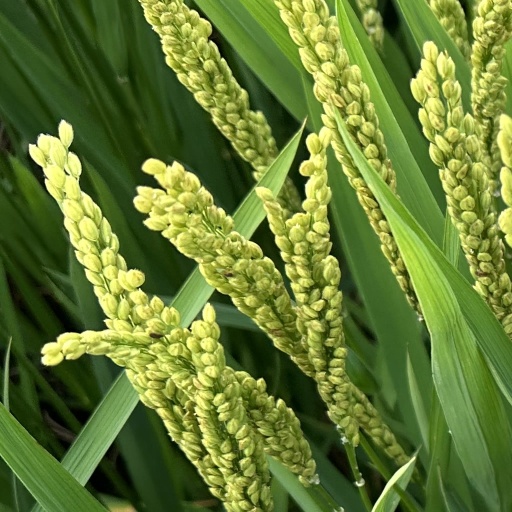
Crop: rice